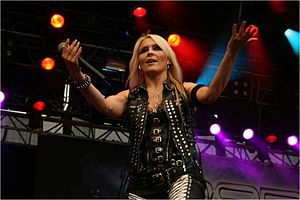
Norway Rock Festival / Norway Rock Festival 2009
Doro i 2009.
Norway Rock Festival var en årlig musikfestival som blev afholdt i Kvinesdal, Norge. Festivalen strakte sig over tre dage, og blev arrangeret første gang i 2006. I 2010 havde festivalen 5-års jubilæum og blev udvidet til 4 dage. Året efter måtte festival dog erklære sig konkurs efter et underskud på 2 mio. NOK i 2011.